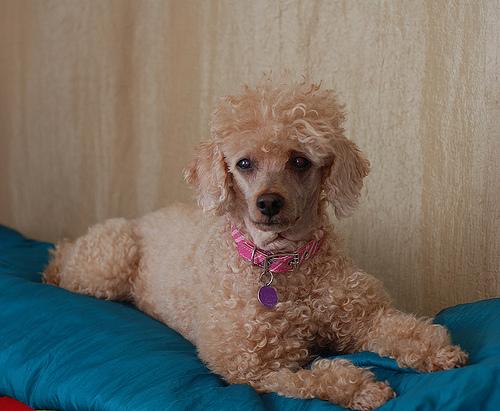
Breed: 200-n000010-miniature_poodle